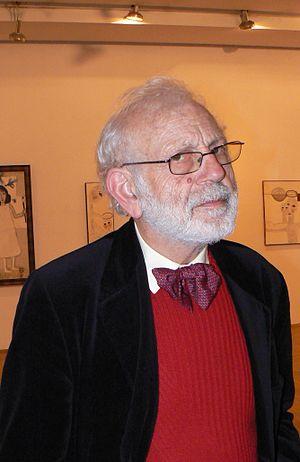
L'acteur Bulgare Itzhak Fintzi, photographié durant la lecture publique du livre de Petko Bocharov «